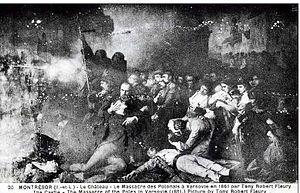
La Correspondance du Nord-Est est une agence de presse télégraphique internationale fondée à Paris par les immigrés polonais de l'Hôtel Lambert au XIXᵉ siècle, qui a opéré de 1868 jusqu'à la guerre de 1870. L'agence fut codirigée par Lubomir Gadon et Henry Wyzeski.
L’Insurrection de Janvier, ou insurrection polonaise de 1863 contre l'Empire russe, est un soulèvement pour l'indépendance de la Pologne qui a éclaté en janvier 1863 sur l'ancien territoire polonais occupé par la Russie.
Le château de Montrésor est situé dans le sud-est du département d'Indre-et-Loire, en France, à une quinzaine de kilomètres à l'est de la ville de Loches sur le territoire de la commune de Montrésor.